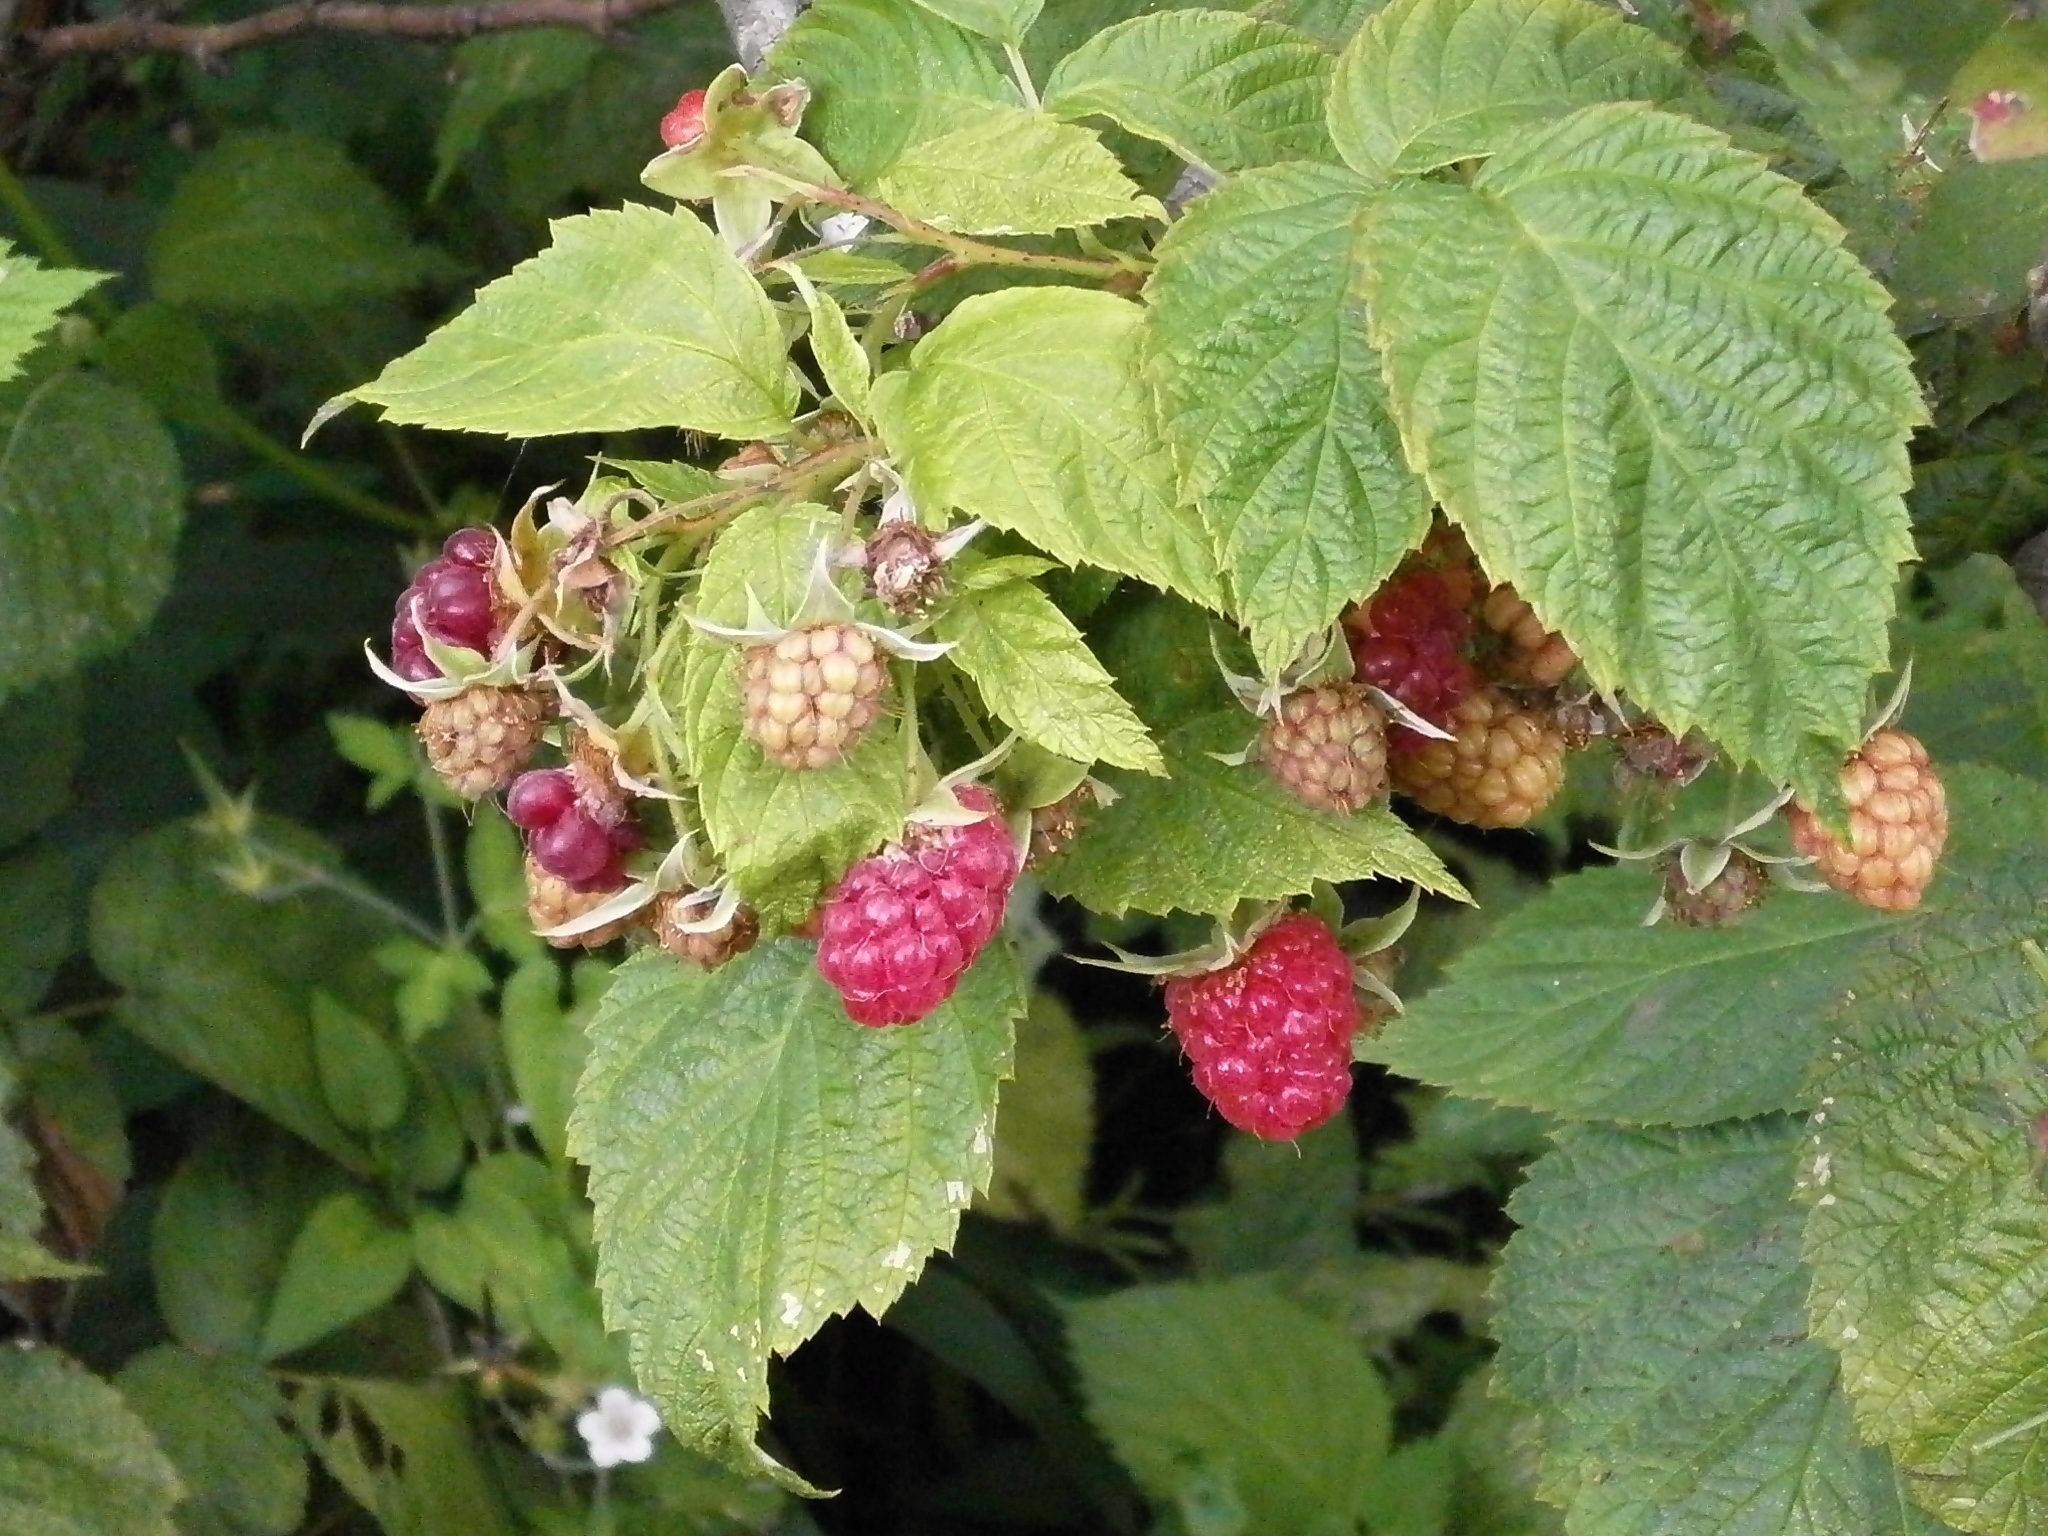
plant, raspberry, fruit, berry, flower, food, herb, produce, shrub, viburnum, bramble, rubus, flowering plant, rose family, land plant, dewberry, wine raspberry, thimbleberry